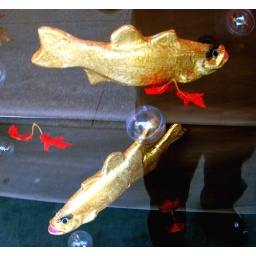
Unexplained fish window around 16/Market